Hertford, Luton and Dunstable Railway

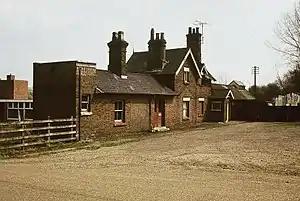
Luton Hoo station in the 1980s

If the London and Birmingham Railway and its successor the LNWR were the great trunk railway to the north on the west side of the country, another was in the process of building on the east side: the Great Northern Railway was to connect London and York, at first by a rather roundabout route. It opened part of its main line, between a London station and Peterborough on 7 August 1850. During the construction process the GNR directors saw that it was important to secure areas of territory for their own railway by building branches within the area. If a company had a useful branch line in an area, Parliament would be reluctant to authorise a rival line in the same area.